Black Friday (1910)

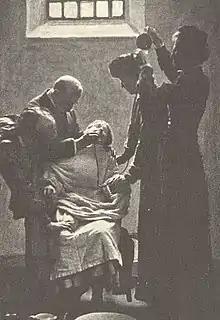
A suffragette being force-fed in Holloway prison,  1911

Black Friday was a suffragette demonstration in London on 18November 1910, in which 300 women marched to the Houses of Parliament as part of their campaign to secure voting rights for women. The day earned its name from the violence meted out to protesters, some of it sexual, by the Metropolitan Police and male bystanders.